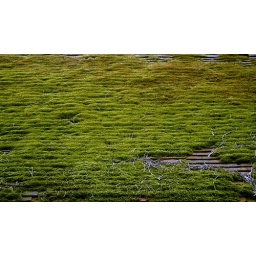
The roof of a barn near here